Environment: real
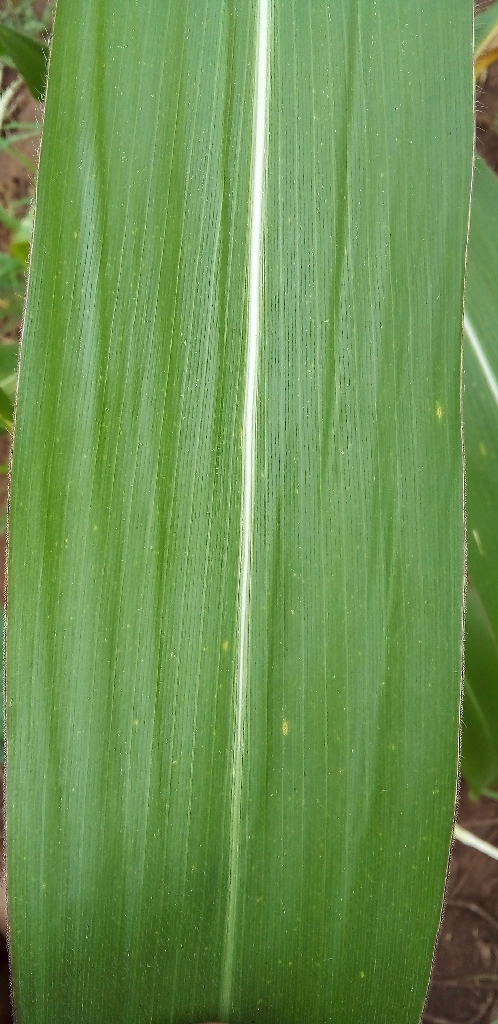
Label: healthy